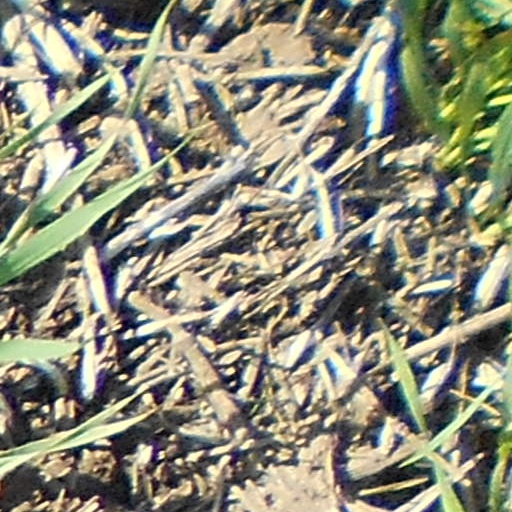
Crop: wheat